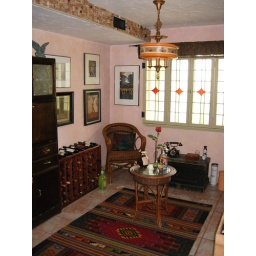
approximately 10'x14' . Antique stain glass windows conceal window overlooking back garden. Note corks above by ceiling.